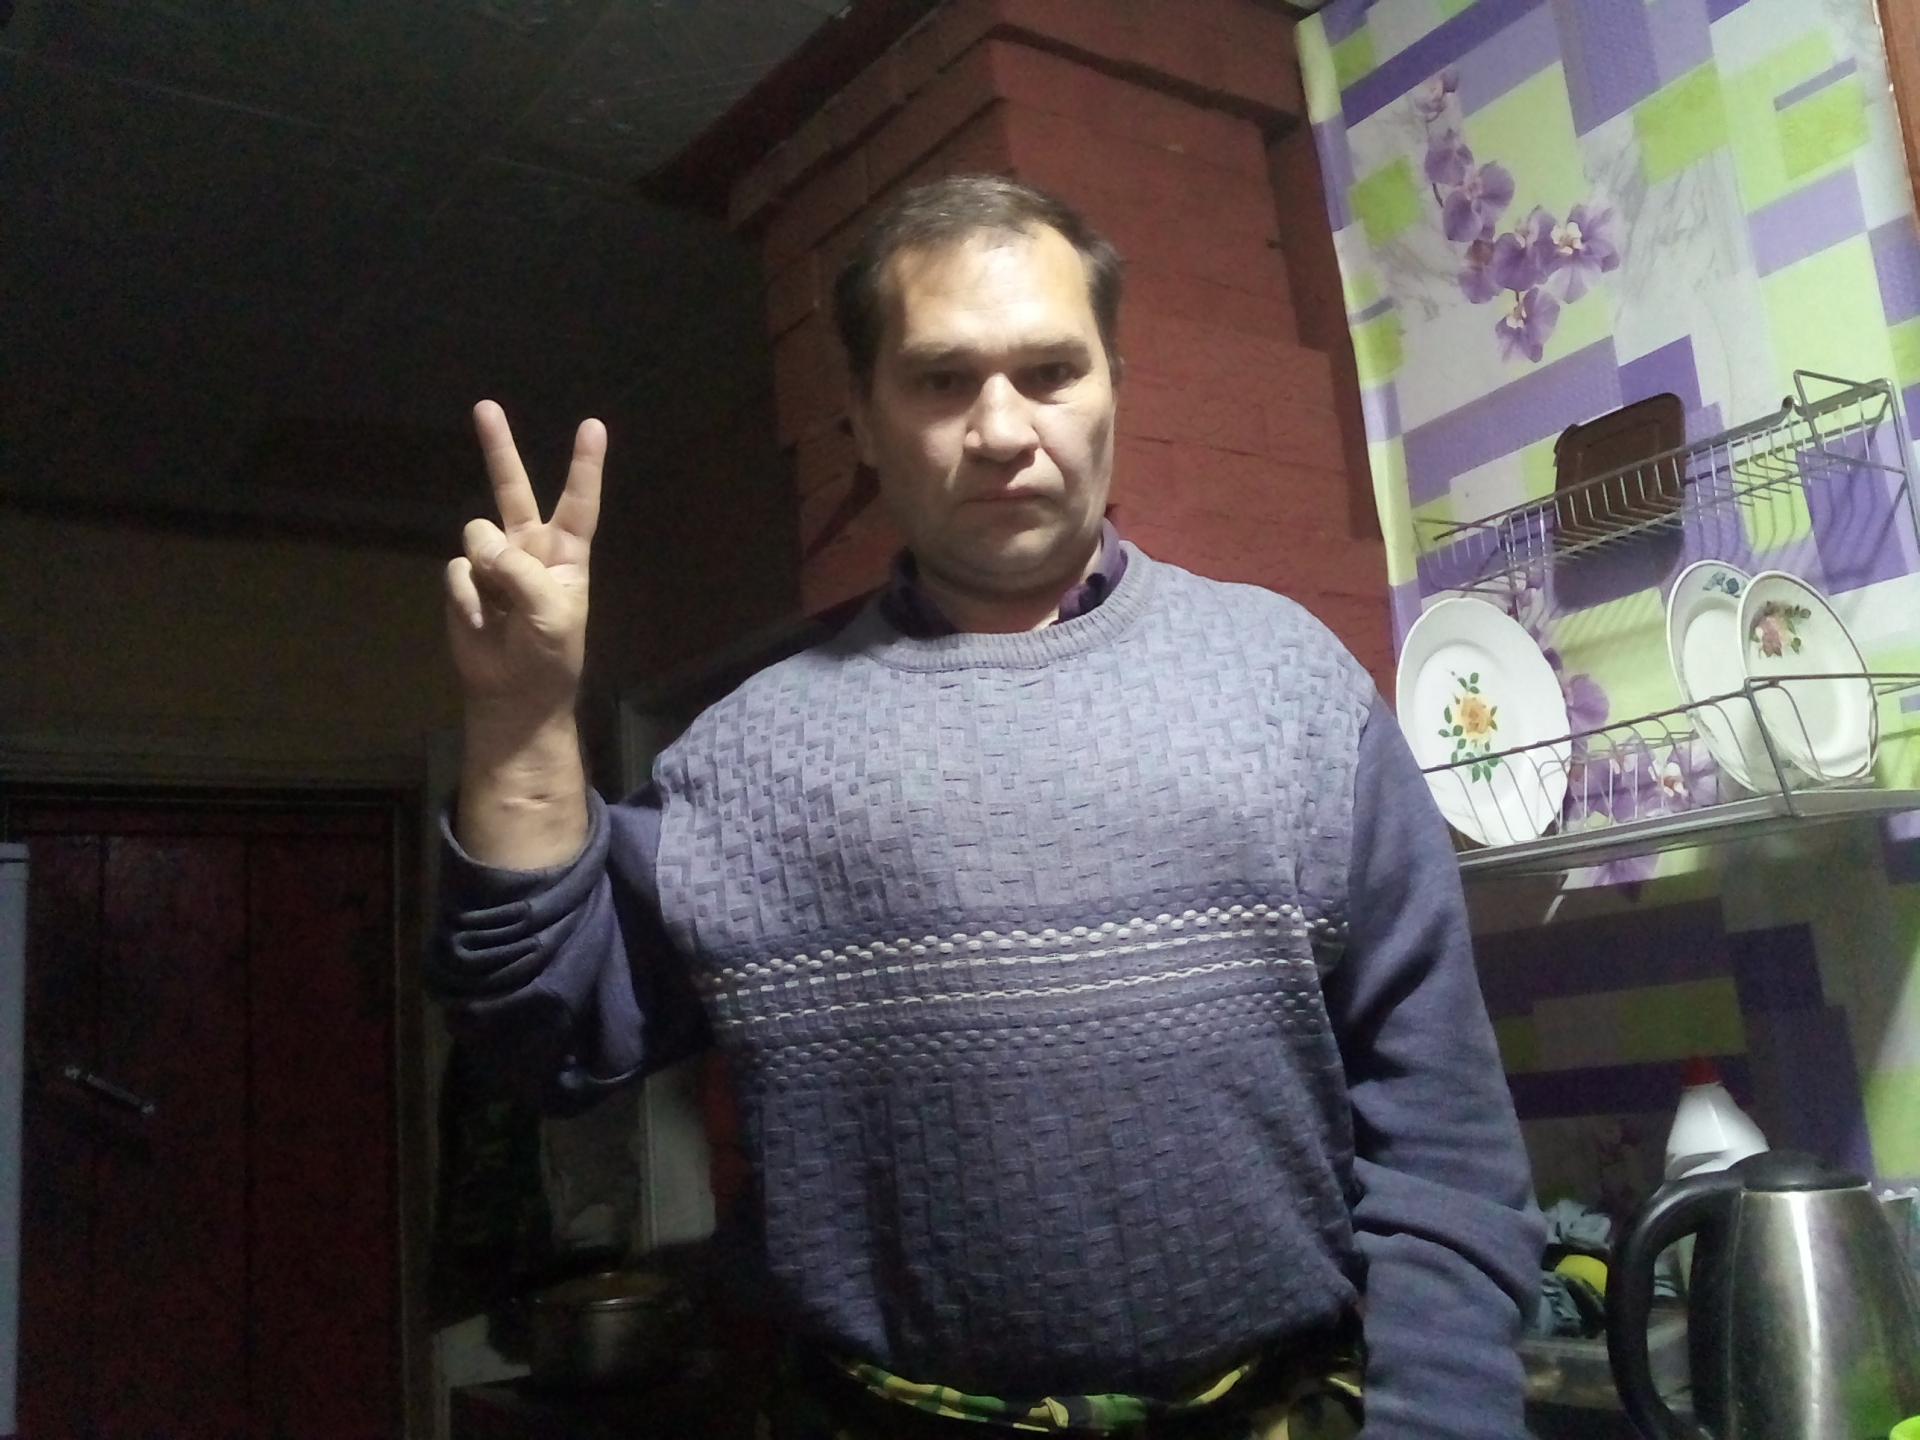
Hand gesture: peace